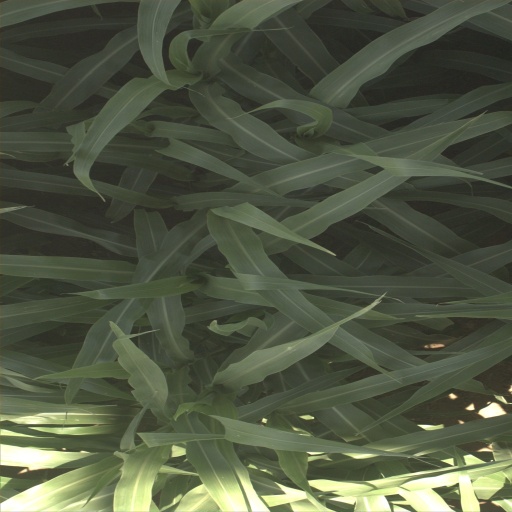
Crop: sorghum